Ultra Music Festival

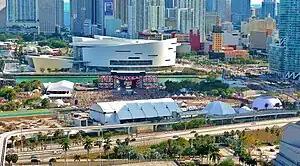
Aerial view of Ultra Miami 2011

The festival sold out for the first time with over 100,000 attendees at the Main Stage, where it was also announced that the thirteenth annual edition would take place over the course of three days during March 2011. Ultra Music Festival expanded to a three-day festival in 2011, spanning the weekend of March 25–27, 2011. Also at Ultra's 2011 edition, Armin van Buuren debuted a stage dedicated to his radio show, "A State of Trance", celebrating 500 episodes. Like the Carl Cox & Friends Arena, the A State of Trance stage continues to be a mainstay at Ultra Music Festival, taking place on the third day of the festival each year. The A State of Trance 500 stage featured artists like Ferry Corsten, Markus Schulz, ATB, Cosmic Gate, Gareth Emery, Sander van Doorn, Alex M.O.R.P.H., and more.